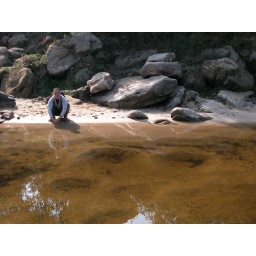
afdruk van olifantenkonten in water